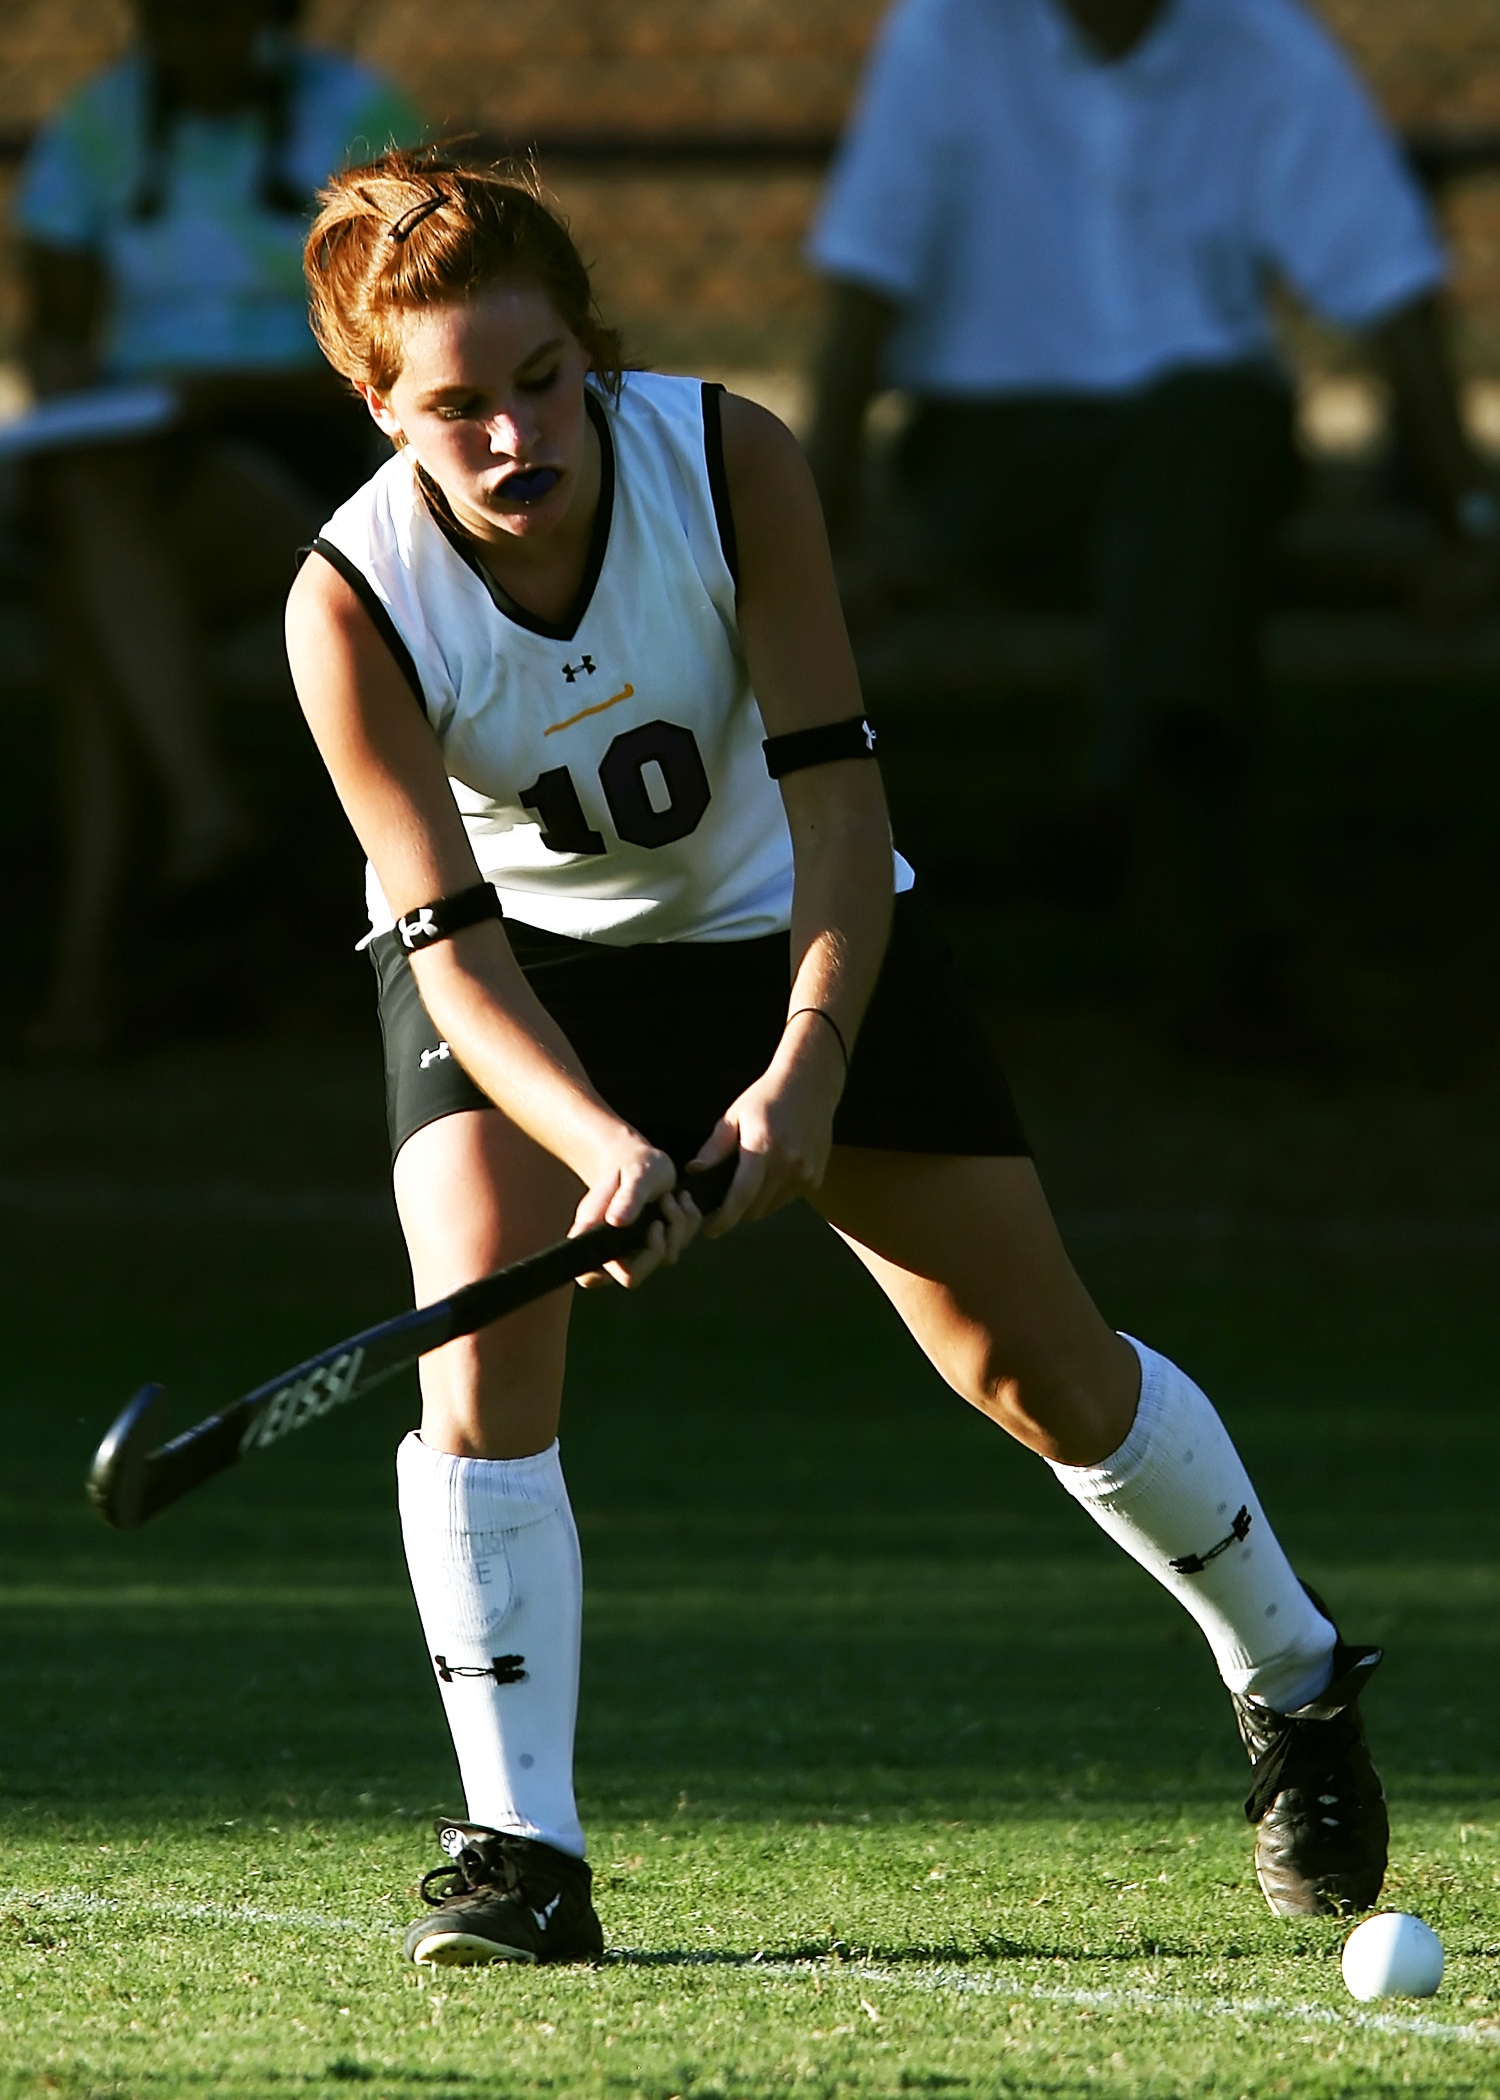
grass, girl, sport, game, motion, female, athletic, action, soccer, player, competition, sports, legs, ball, competitive, athlete, active, stick, football player, ball game, team sport, field hockey, hockey stick, competition event